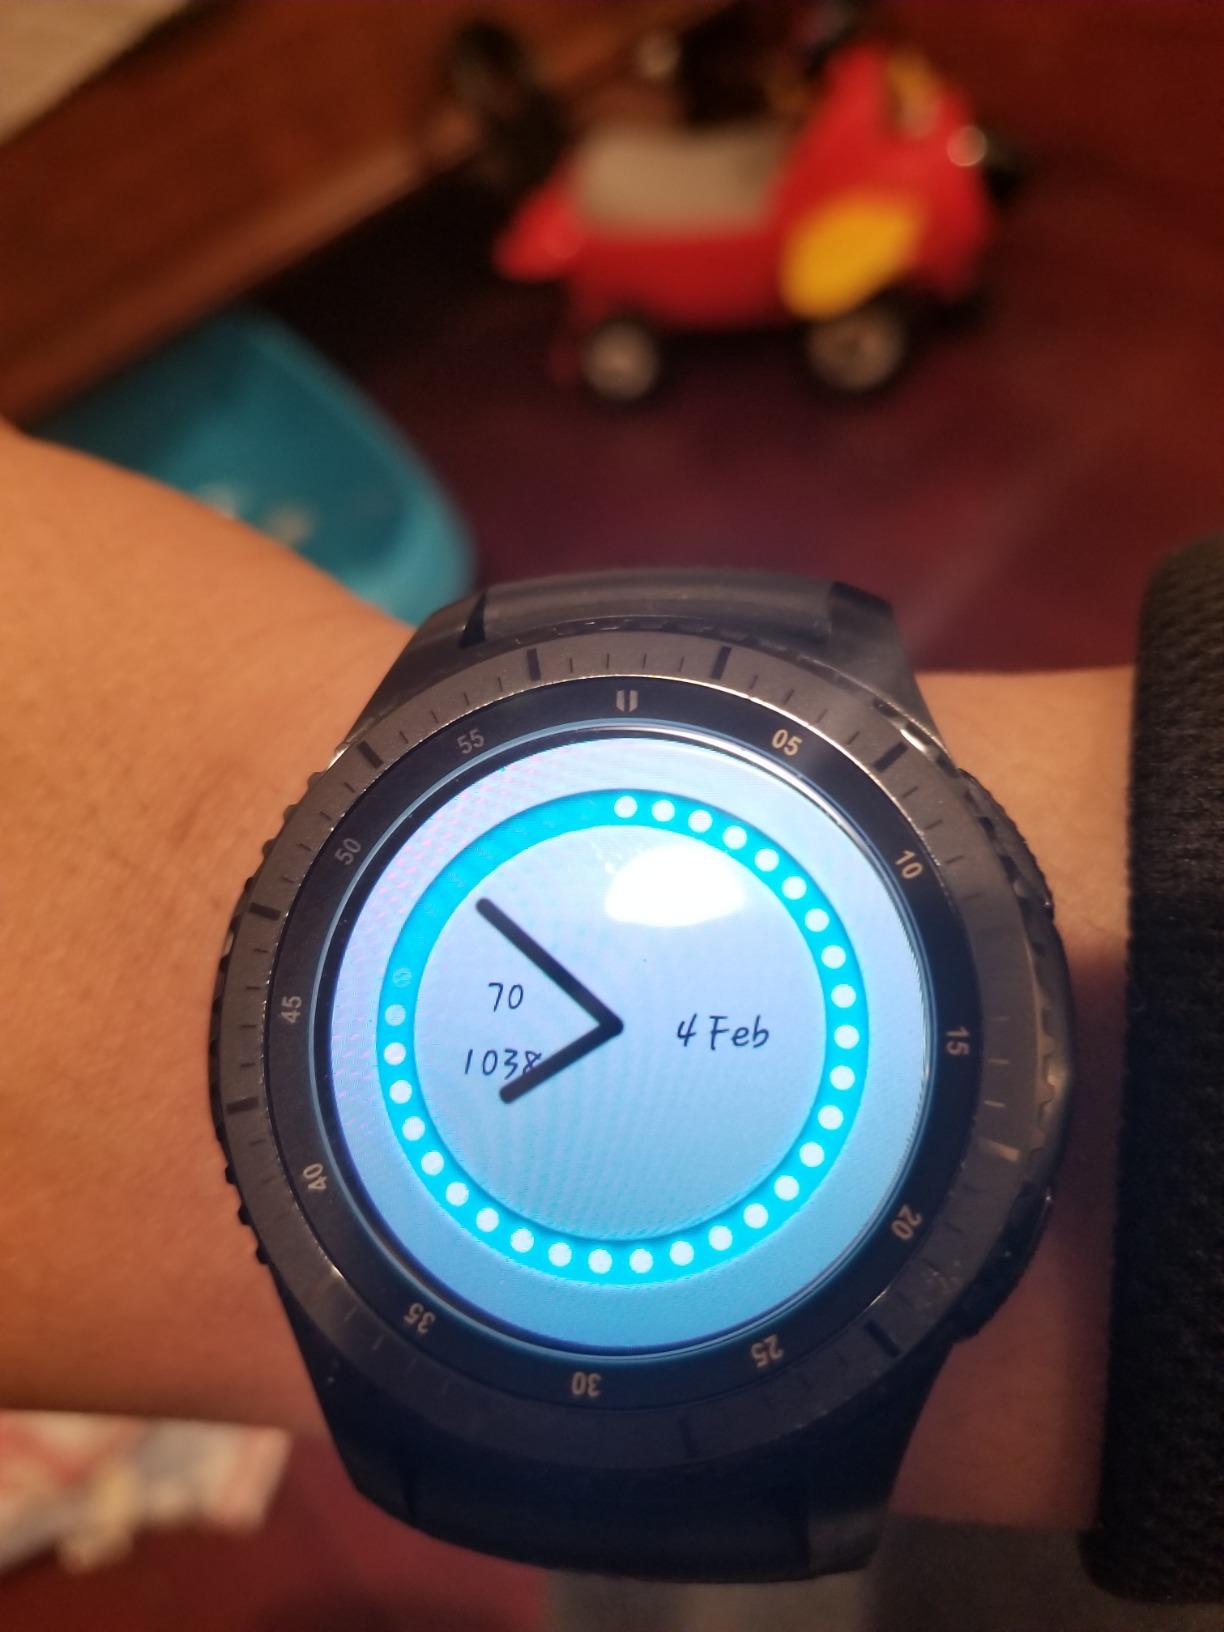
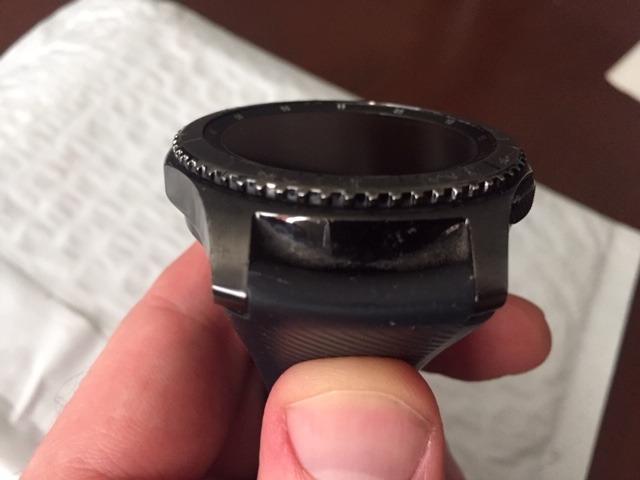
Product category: smartwatch
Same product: yes